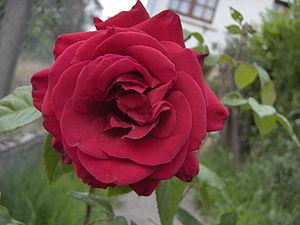
Rosier variété Bimbo, Rose Nostalgie technique: Photographie prise avec un appareil numérique HP Photosmart R707 5,1 MPx. f/2,9, 1/192 s, ISO 200 Statut: César Alexanian
La rose est la fleur des rosiers, arbustes du genre Rosa et de la famille des Rosaceae. La rose des jardins se caractérise avant tout par la multiplication de ses pétales imbriqués qui lui donne sa forme caractéristique.
En biologie, la sélection naturelle est l'un des mécanismes moteurs de l'évolution des espèces qui explique le succès reproductif différentiel entre des individus d'une même espèce et le succès différentiel des gènes présents dans une population. Elle est ainsi « un avantage ou un désavantage reproductif, procuré par la présence ou l'absence de variations génétiques propices ou défavorables, face à un environnement qui peut se modifier », le système évolutif de la nature étant un immense jeu d'essais et d'erreurs. C'est un des aspects majeurs de la biodiversité, sur la planète, comme au sein des écosystèmes et des populations.